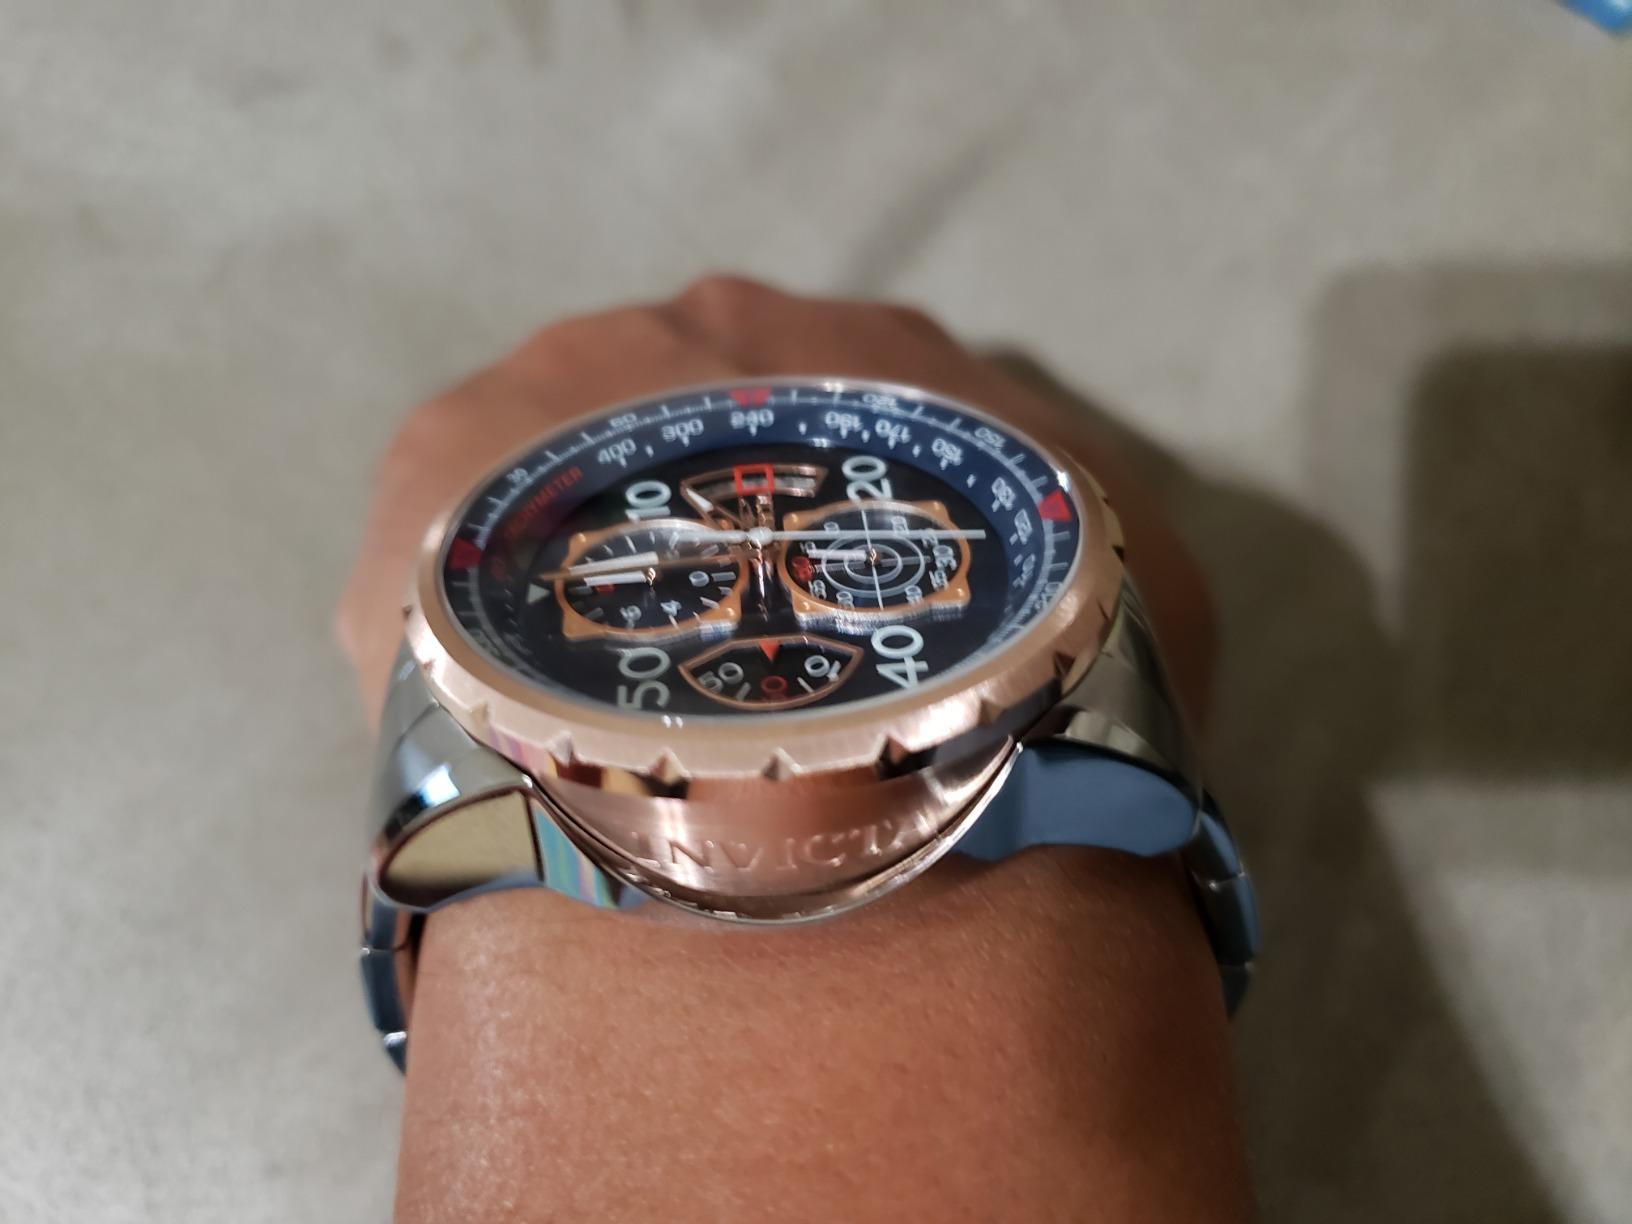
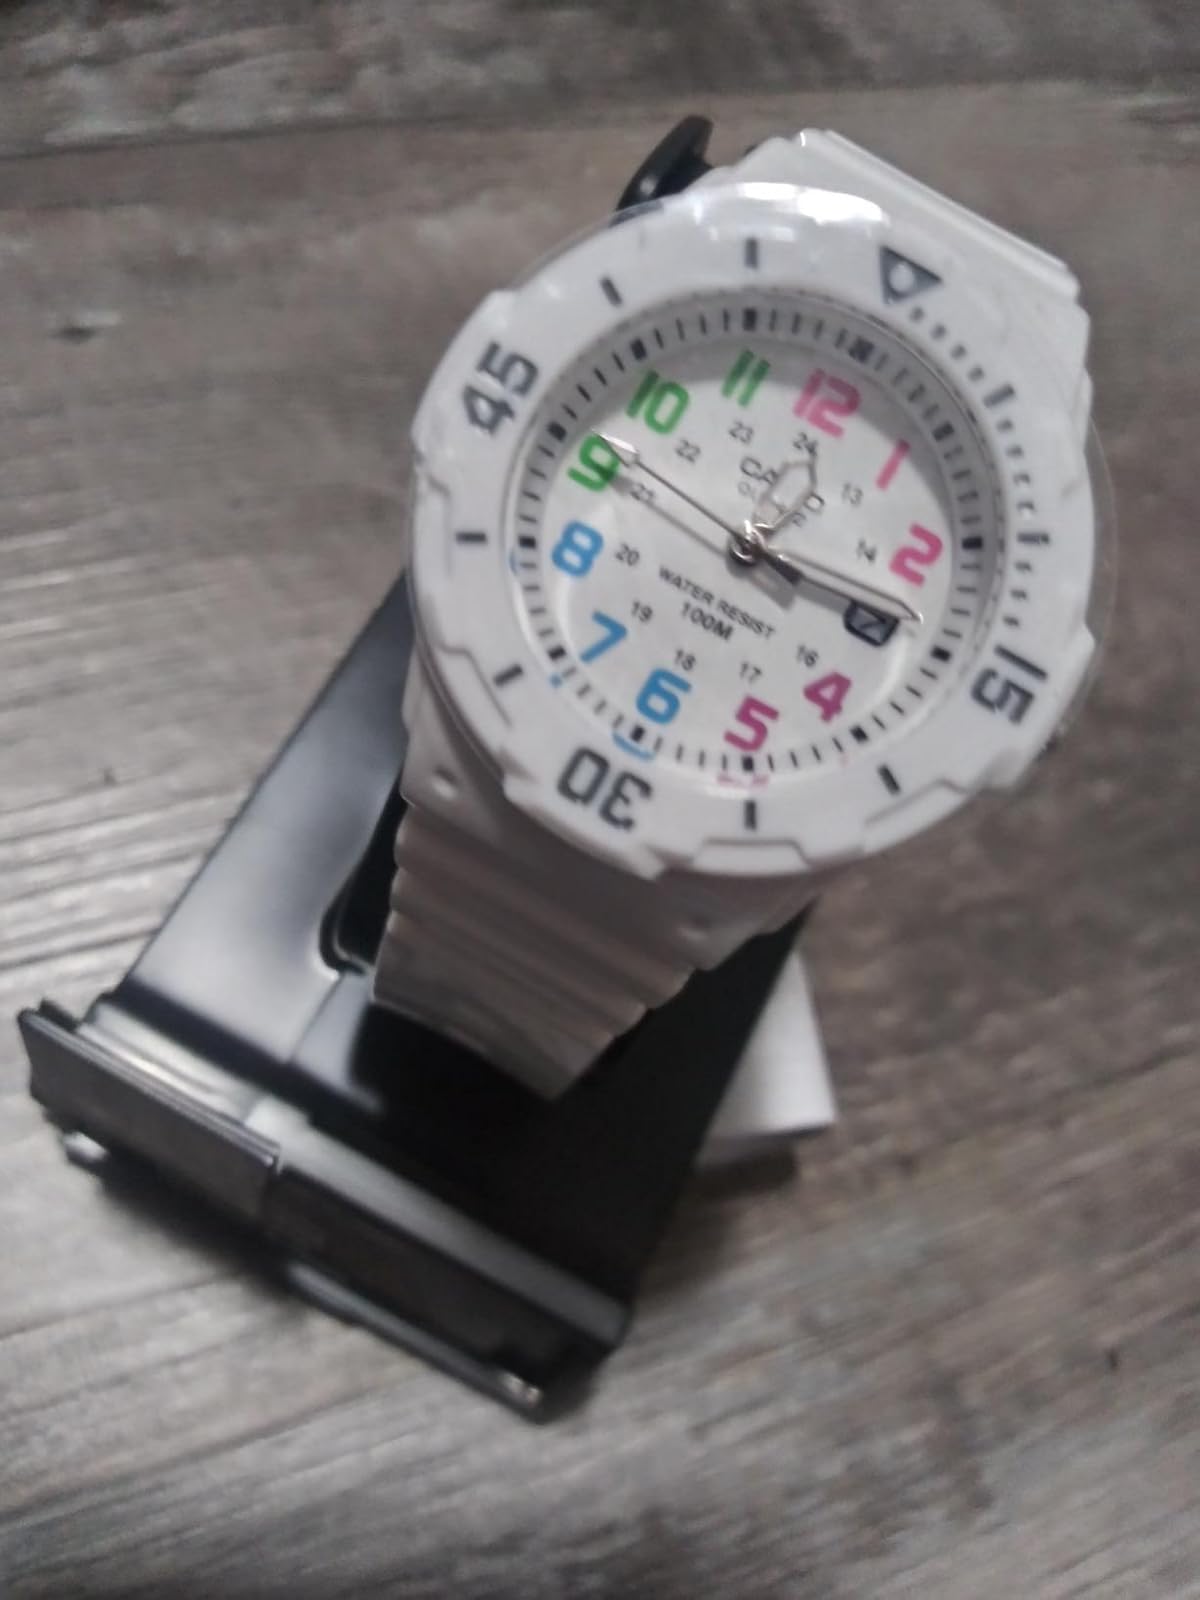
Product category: accessories_watch
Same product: no